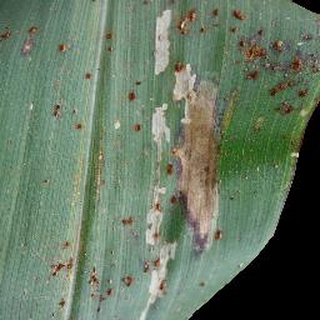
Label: corn_northern_leaf_blight